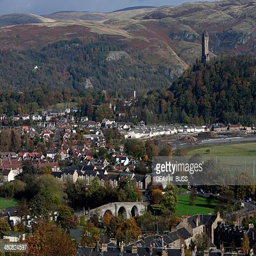
aerial view of the town